J. Heron Foster

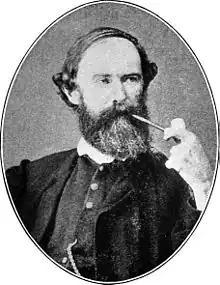
J. Heron Foster

James Heron Foster (18 April 1822 – 21 April 1868) was a journalist and politician of Pittsburgh, Pennsylvania. He was the founding editor of three Pittsburgh newspapers, most notably the "Pittsburgh Dispatch".